Music of Final Fantasy XV

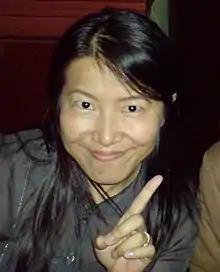
Yoko Shimomura served as the lead composer for "Final Fantasy XV", writing around 80% of the soundtrack.

The musical score for the action role-playing game "Final Fantasy XV", originally a spin-off game called "Final Fantasy Versus XIII", was composed primarily by Yoko Shimomura, whose previous work included "Parasite Eve", "Legend of Mana", and the "Kingdom Hearts" series. "Final Fantasy XV" was her first time composing for the "Final Fantasy" series, so she took a more tentative approach than her "Kingdom Hearts" projects. Shimomura was involved with the project when "XV" was still titled "Versus XIII", being hired to compose the music in 2006 and staying on through its ten-year development cycle. In 2010, Shimomura was still forming a framework for the game's music, ensuring that the music fitted the game without it solidifying into an image that seemed wrong. Her work over the time prior to its rebranding as "Final Fantasy XV" was fairly sporadic. Shimomura worked on around 80% of the music: the rest were variations on her work and other themes created by others involved in the soundtrack. Other composers who worked on the game were Tetsuya Shibata, Yoshino Aoki, Yoshitaka Suzuki and Mitsuhiro Ohta; the latter two assisted with arrangements.